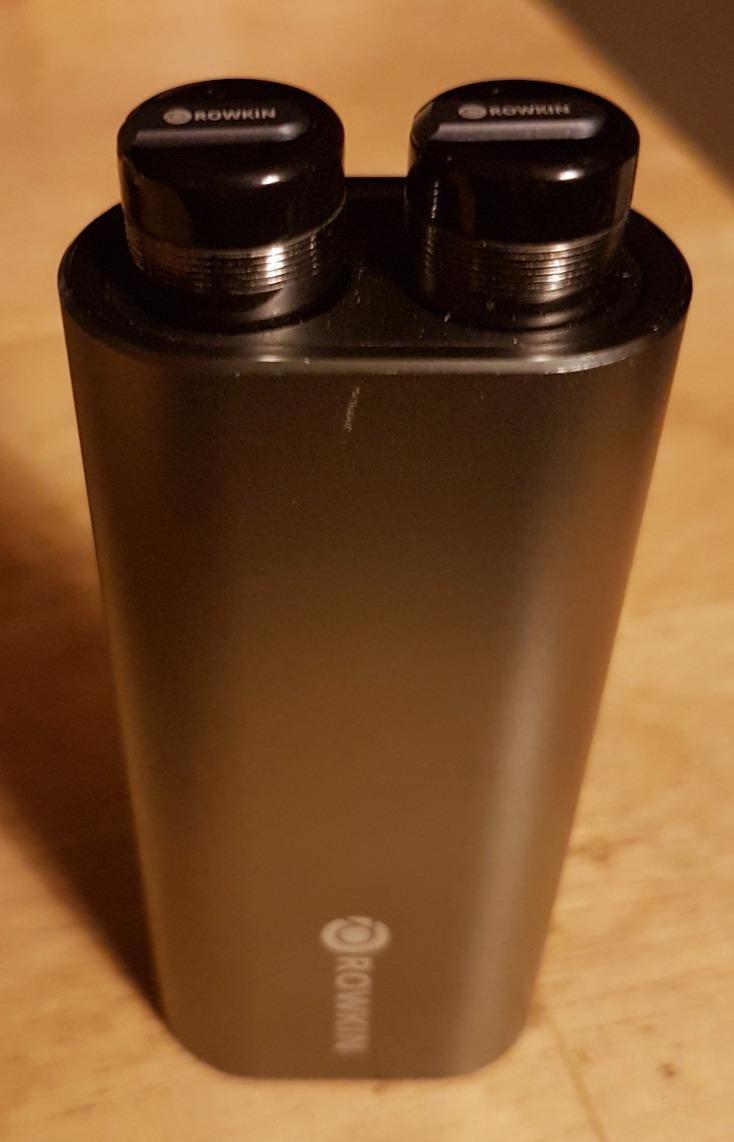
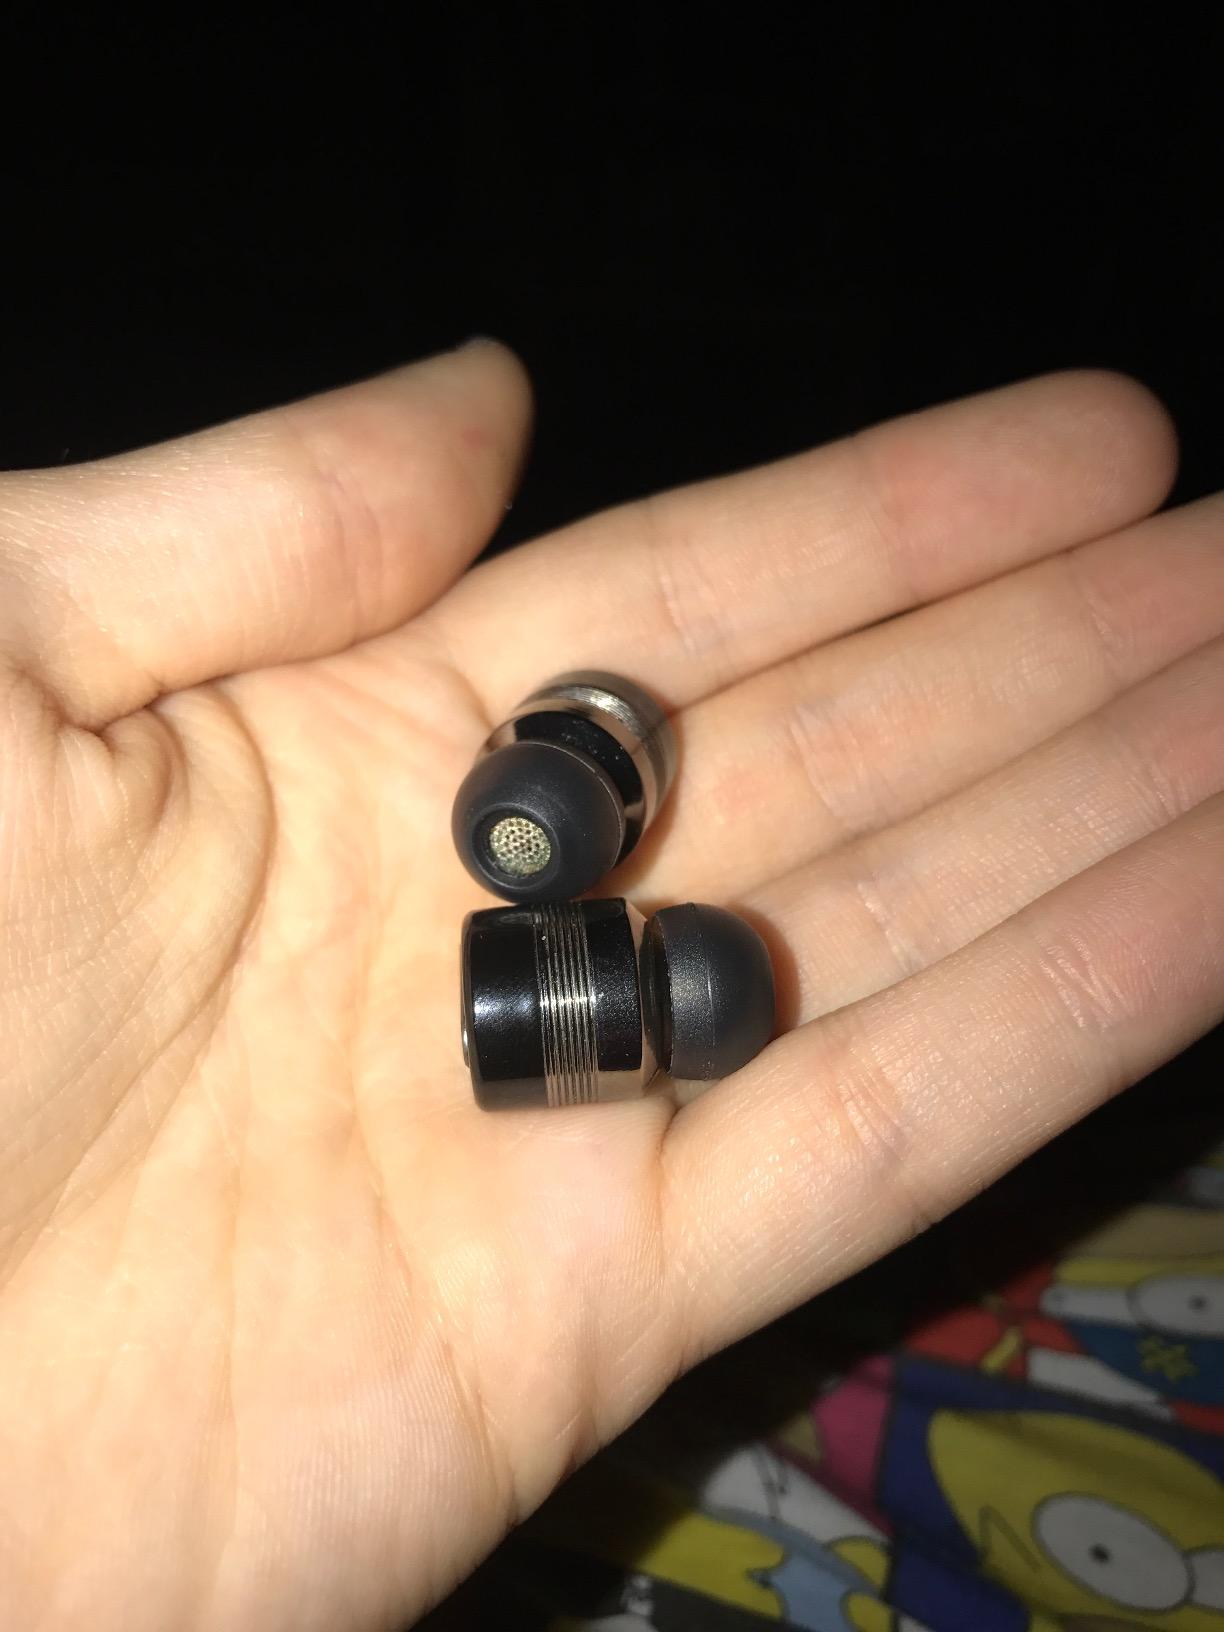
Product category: headphones
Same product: yes